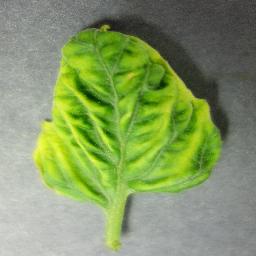
Label: Tomato___Tomato_Yellow_Leaf_Curl_Virus